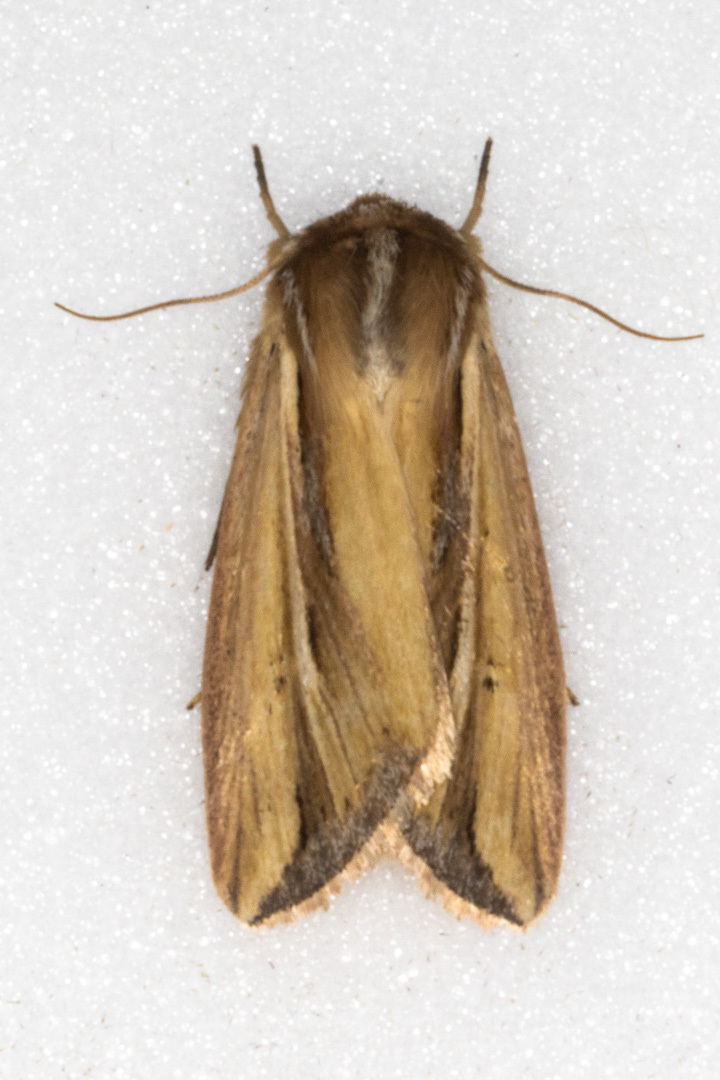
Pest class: wheathead_armyworm_Dargida_diffusa